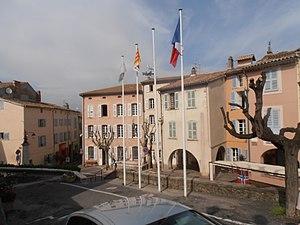
Var, Roquebrune-sur-Argens, Mairie
Roquebrune-sur-Argens est une commune française située dans le département du Var et la région Provence-Alpes-Côte d'Azur. Elle est composée de trois quartiers : le village, la Bouverie et les Issambres.